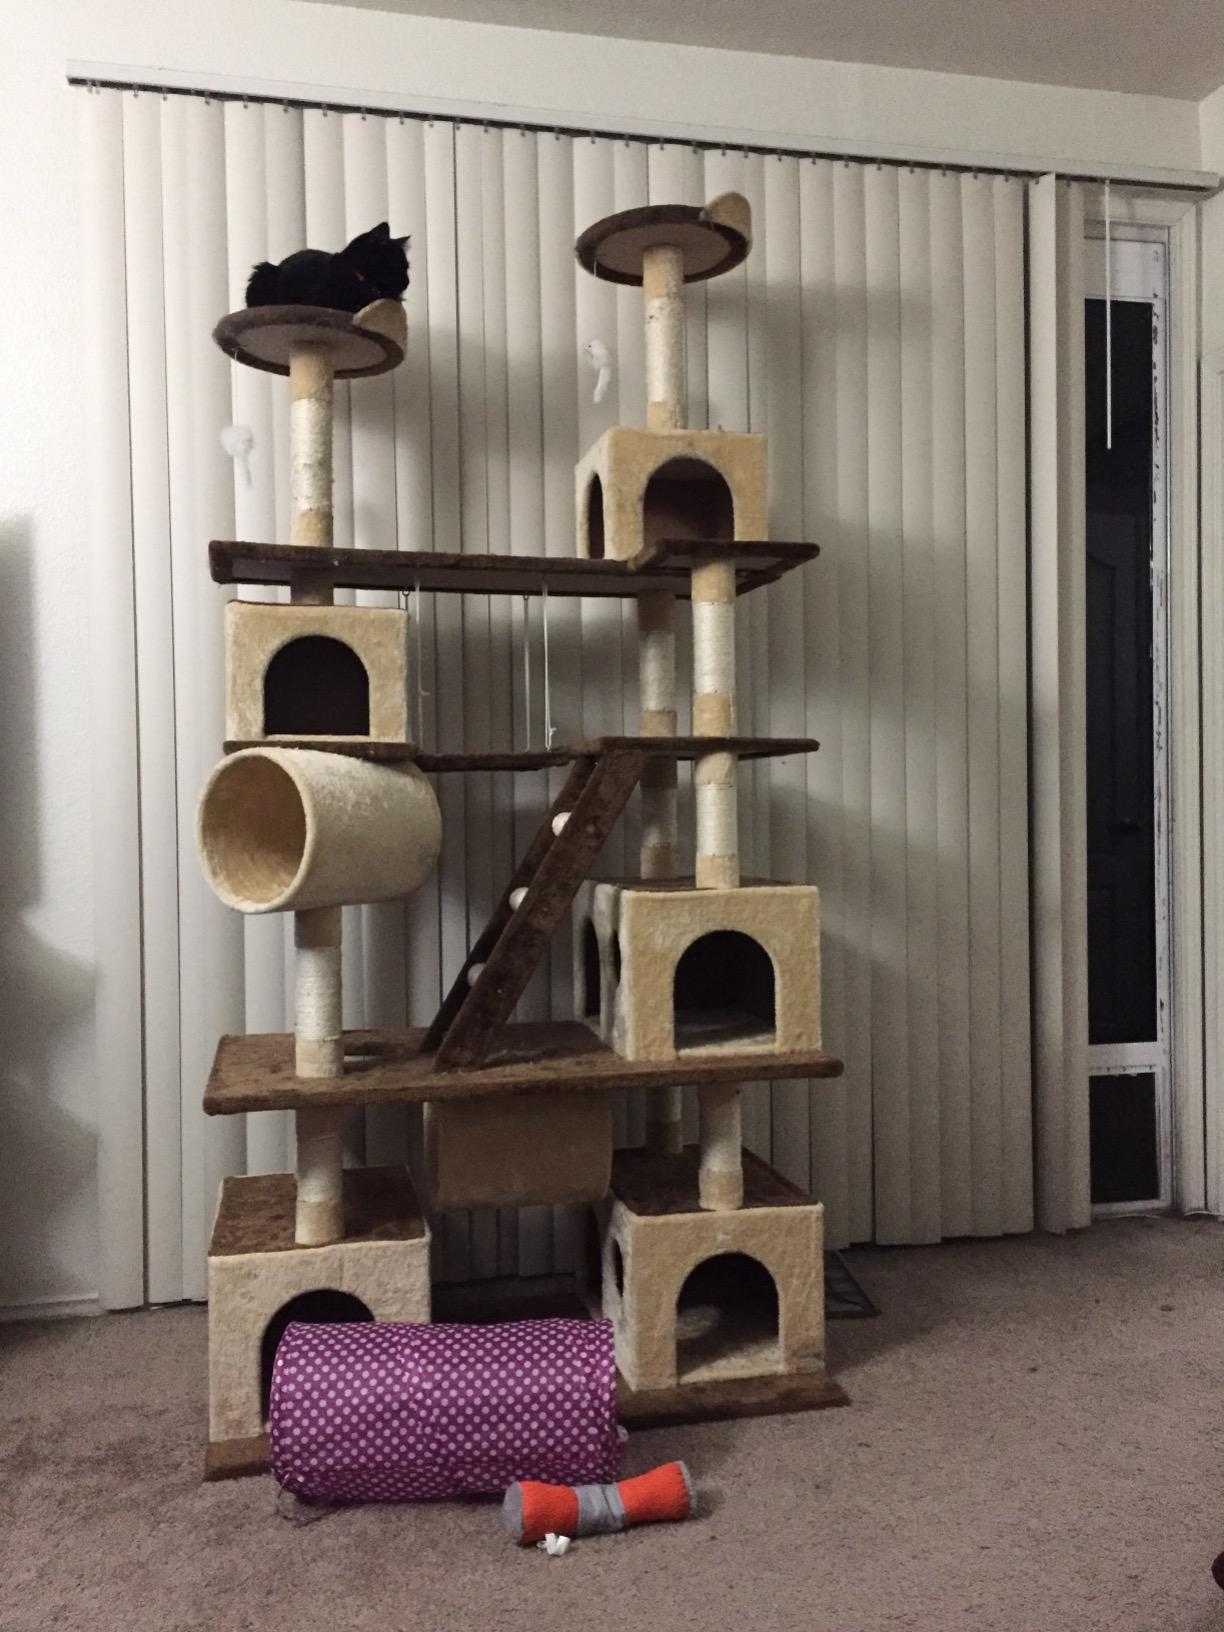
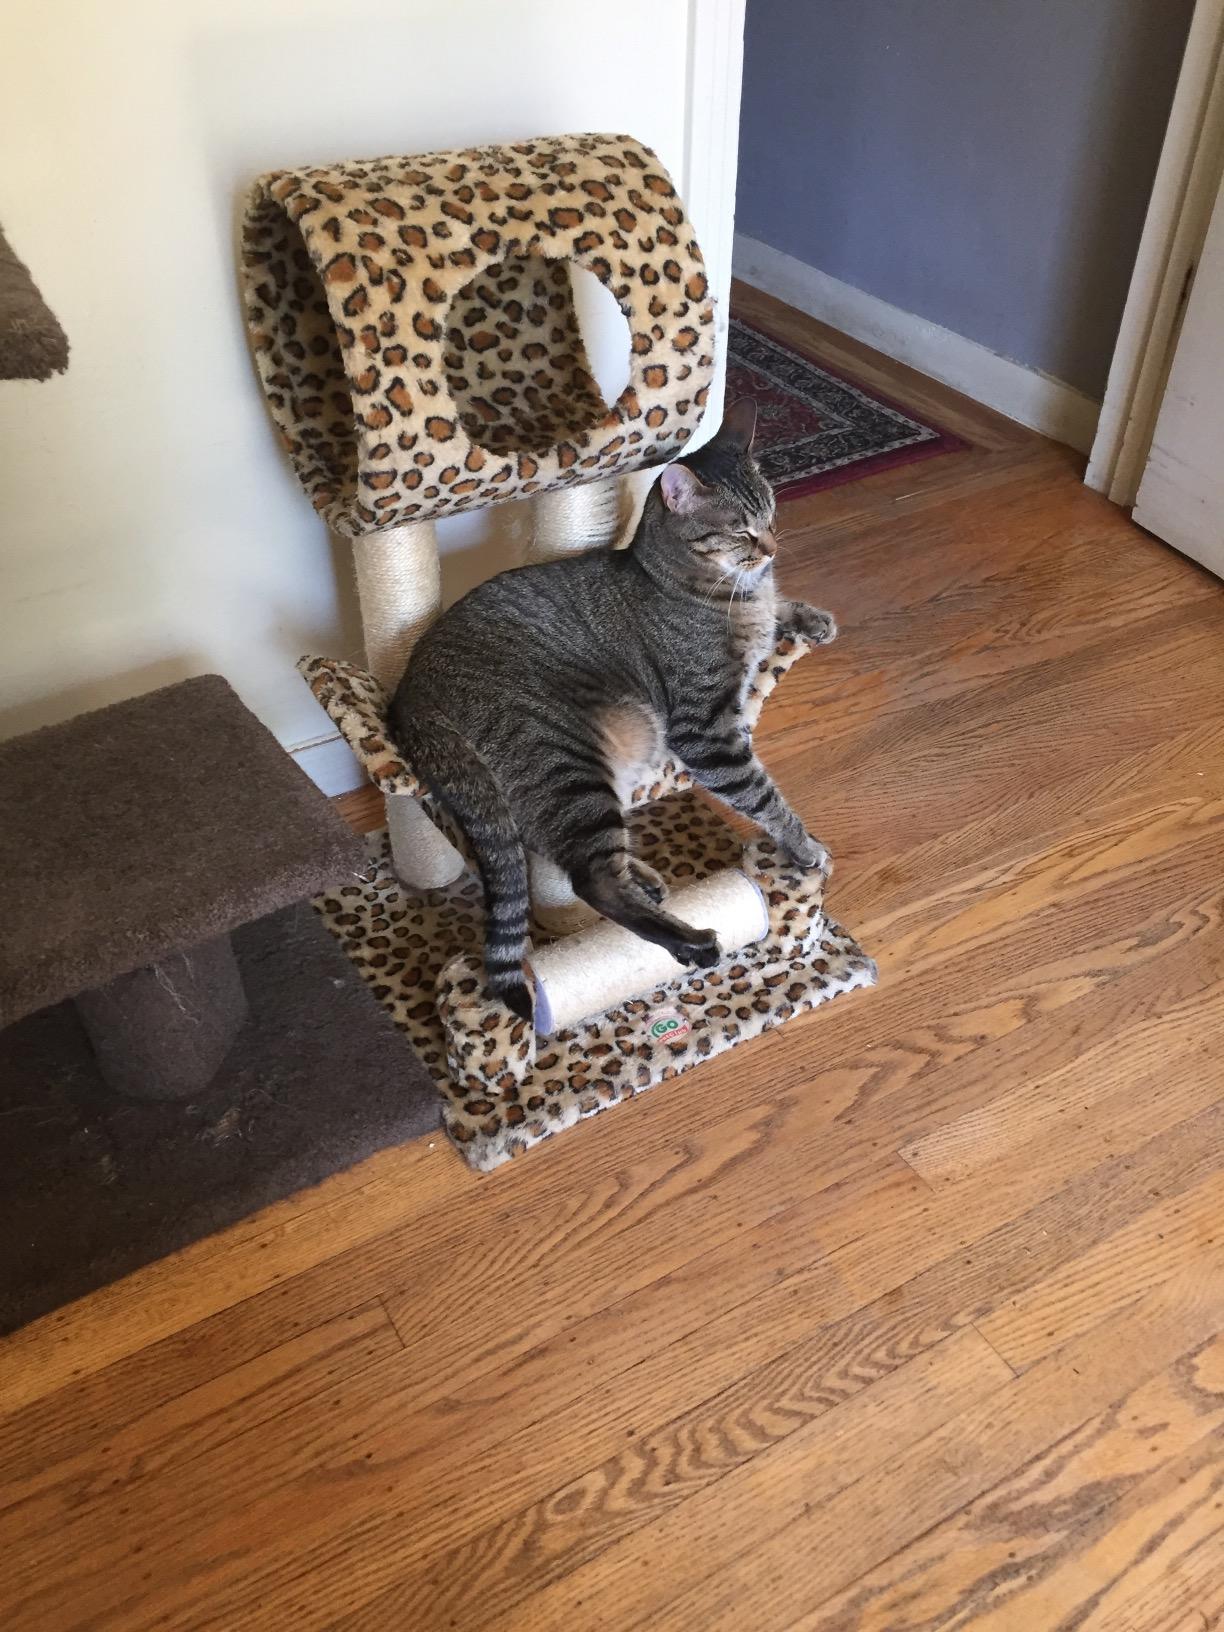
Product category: items_cat tree
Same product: no